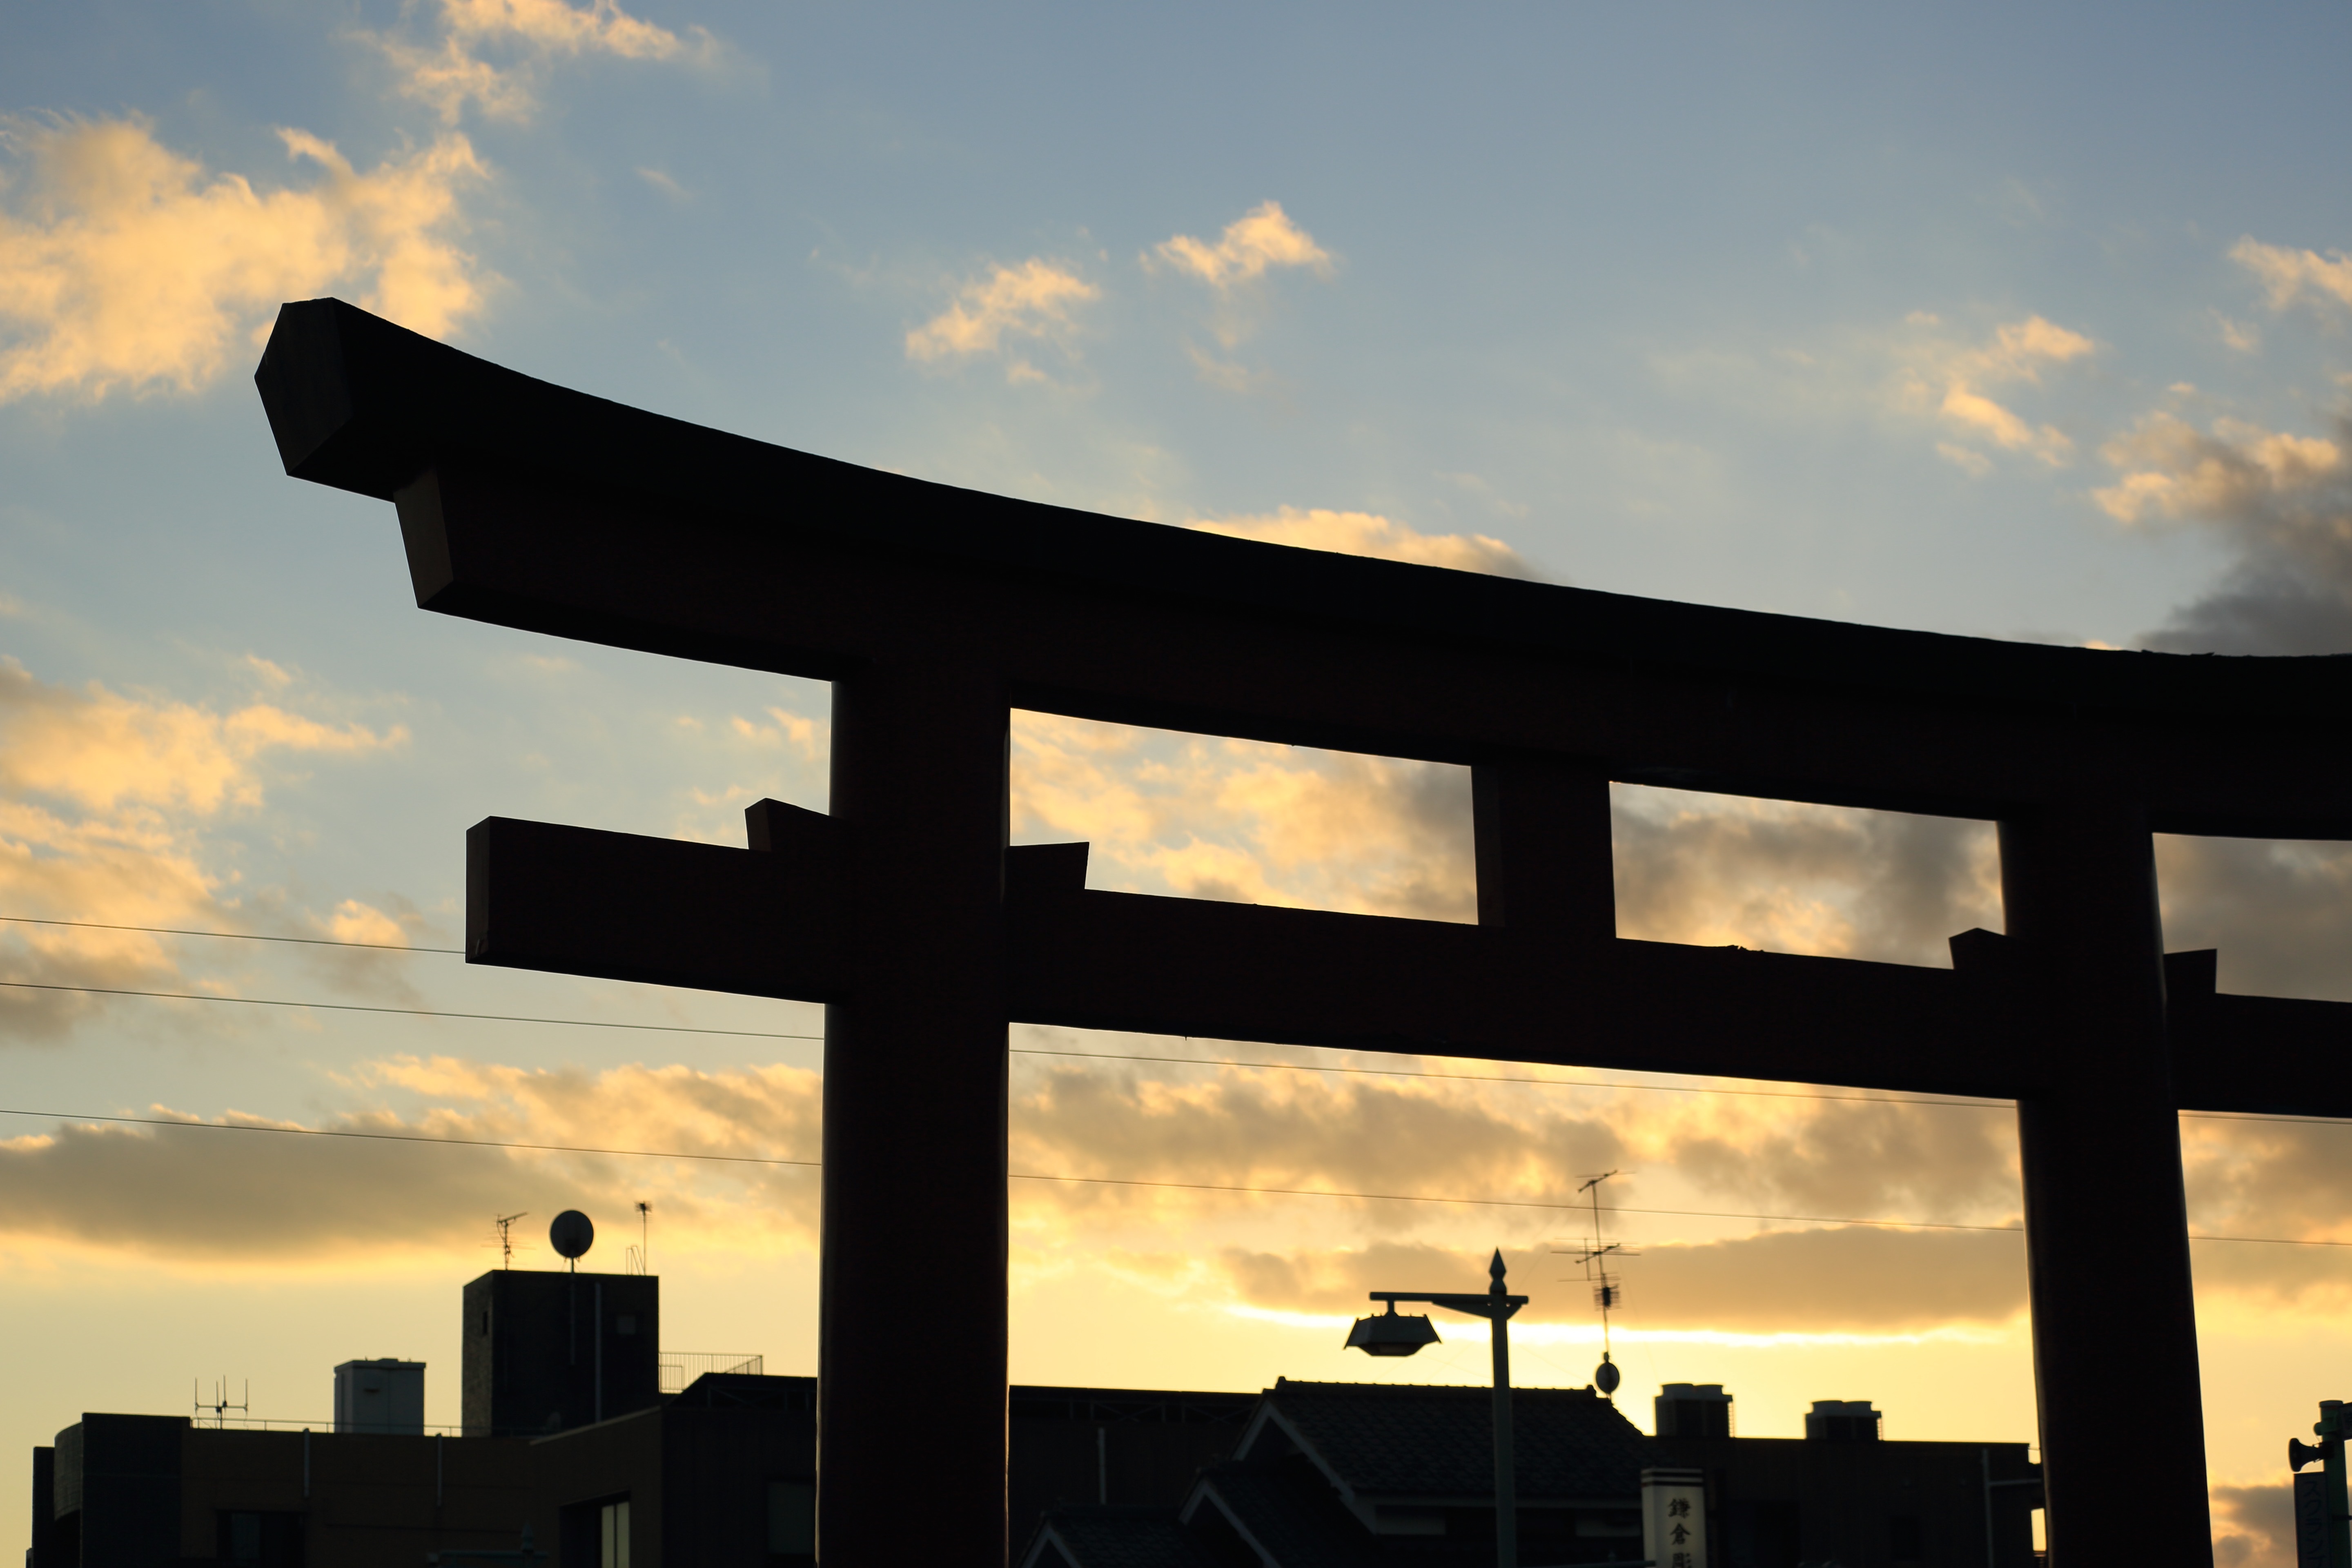
silhouette, light, cloud, sky, sunrise, sunset, skyline, sunlight, morning, dawn, city, dusk, evening, shape